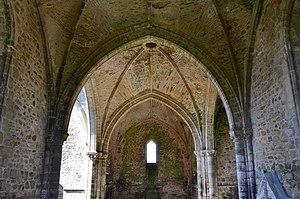
Ancienne abbaye des Fontenelles (13e s.
L'abbaye Notre-Dame des Fontenelles est une ancienne abbaye augustinienne d'hommes située sur le territoire de la commune de Saint-André-d'Ornay, en Vendée. C'est un monument gothique angevin.